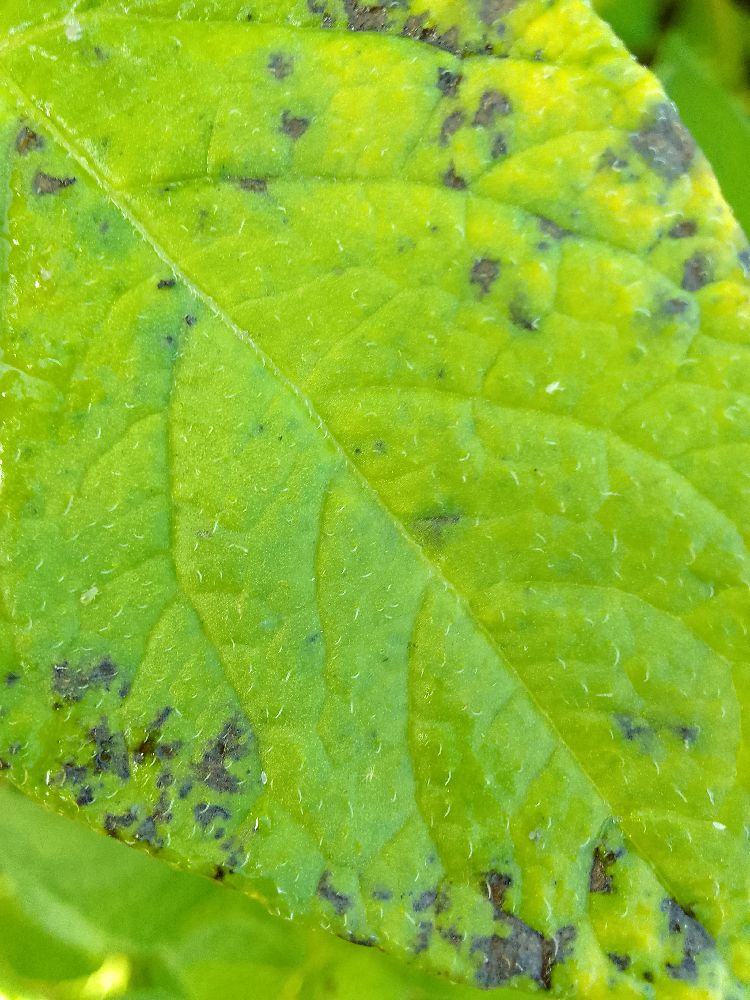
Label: Early blight